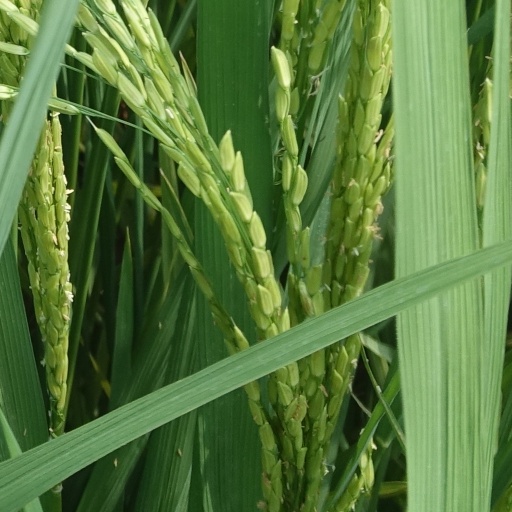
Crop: rice